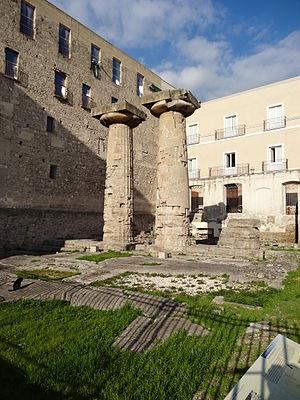
Tarente est une ville italienne d'environ 195 000 habitants, chef-lieu de la province du même nom dans les Pouilles.
L'histoire des Pouilles concerne les événements historiques relatifs aux Pouilles, région de l'Italie méridionale.
La Grande-Grèce ou Grande Grèce est le nom que les Grecs de l'Antiquité utilisaient pour désigner les côtes méridionales de la péninsule italienne. Certaines colonies grecques dans d'autres régions italiennes n'ont jamais fait partie de la Grande Grèce.